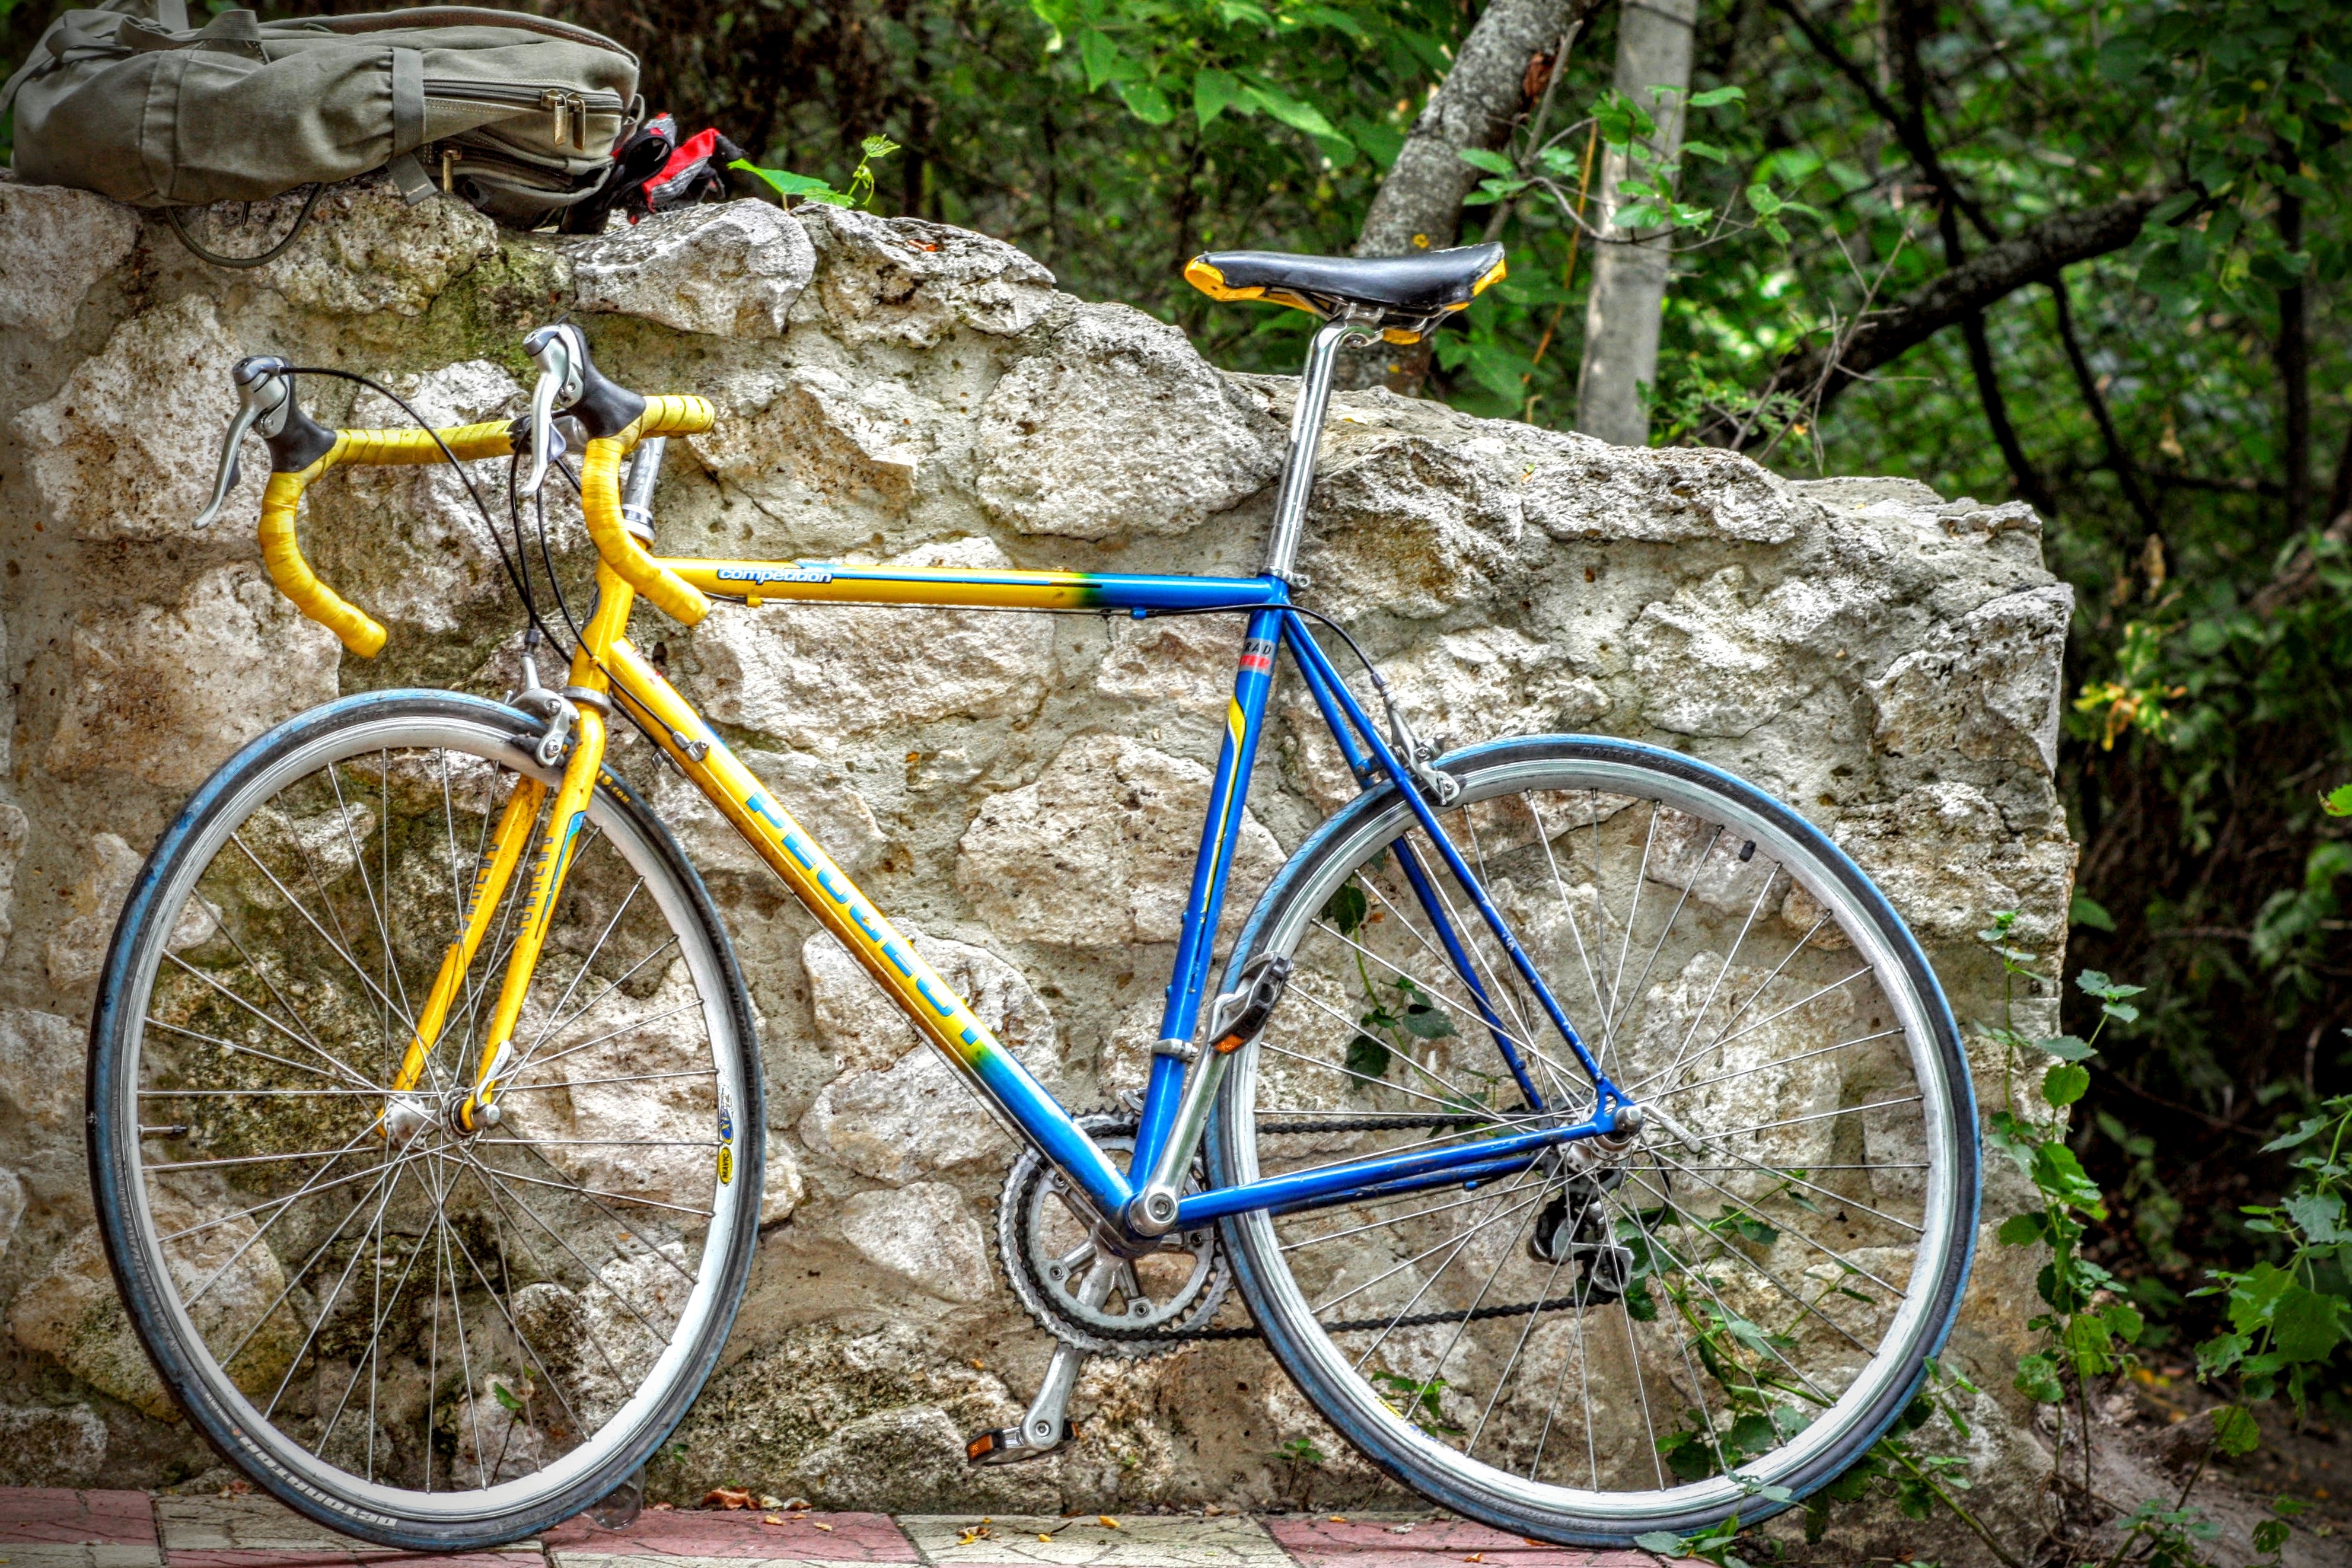
outdoor, sport, wheel, bicycle, bike, summer, travel, vehicle, ride, extreme, lifestyle, cycle, activity, sports equipment, mountain bike, cycling, freeride, mountain biking, bicycle frame, land vehicle, cycle sport, cyclo cross bicycle, cyclo cross, bicycle racing, downhill mountain biking, road bicycle, racing bicycle, hybrid bicycle